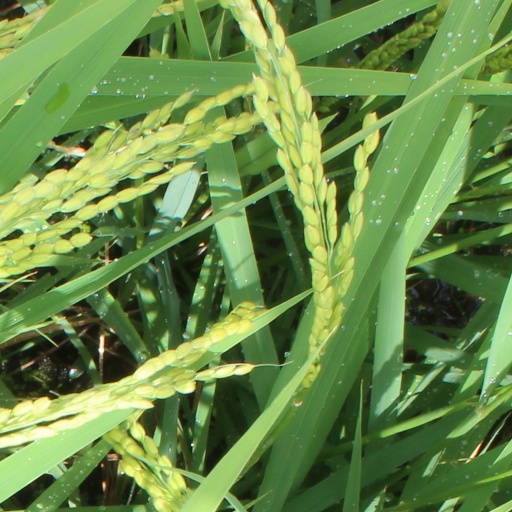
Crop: rice